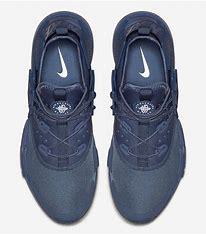
Brand: Nike
Model: Air Huarache Drift